Dave Feamster

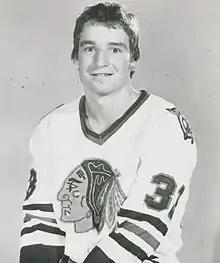
Feamster in 1979

David Allan Feamster (born September 10, 1958) is an American former professional ice hockey player who played 169 games in the National Hockey League for the Chicago Black Hawks between 1982 and 1984. He was picked in the 1978 NHL Amateur Draft, after coming through Colorado College and made his debut in 1982. He retired in 1985 and currently owns six Little Caesars pizzerias in Pueblo, Colorado, where he was featured in Eric Schlosser's book "Fast Food Nation".